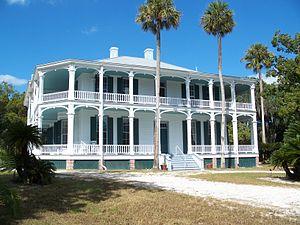
DeBary est une ville dans l’État de Floride, aux États-Unis.